Film

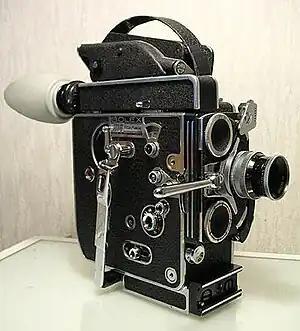
This 16 mm spring-wound Bolex "H16" Reflex camera is a popular entry level camera used in film schools.

"Film theory" seeks to develop concise and systematic concepts that apply to the study of film as art. The concept of film as an art-form began in 1911 with Ricciotto Canudo's manifest "The Birth of the Sixth Art". The Moscow Film School, the oldest film school in the world, was founded in 1919, in order to teach about and research film theory. Formalist film theory, led by Rudolf Arnheim, Béla Balázs, and Siegfried Kracauer, emphasized how film differed from reality and thus could be considered a valid fine art. André Bazin reacted against this theory by arguing that film's artistic essence lay in its ability to mechanically reproduce reality, not in its differences from reality, and this gave rise to realist theory. More recent analysis spurred by Jacques Lacan's psychoanalysis and Ferdinand de Saussure's semiotics among other things has given rise to psychoanalytic film theory, structuralist film theory, feminist film theory, and others. On the other hand, critics from the analytical philosophy tradition, influenced by Wittgenstein, try to clarify misconceptions used in theoretical studies and produce analysis of a film's vocabulary and its link to a form of life.